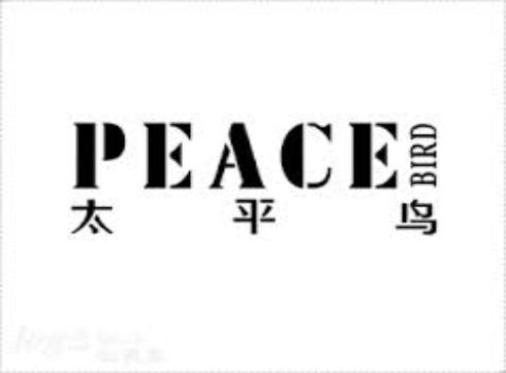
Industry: Clothes